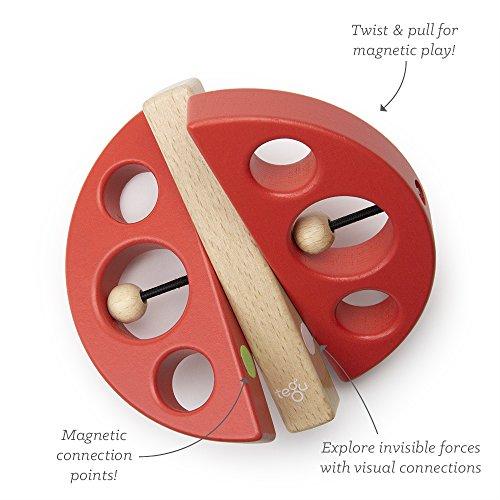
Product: Tegu Swivel Bug Magnetic Building Block Set, Poppy Big Top
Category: Toys & Games | Building Toys | Stacking Blocks
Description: Great Condition.
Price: $10.75
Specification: ProductDimensions:8x7x7inches|ItemWeight:3.2ounces|ShippingWeight:3.2ounces(Viewshippingratesandpolicies)|ShippingAdvisory:Thisitemmustbeshippedseparatelyfromotheritemsinyourorder.Additionalshippingchargeswillnotapply.|ASIN:BGARED801T|Itemmodelnumber:BGA-PPY-806T|Manufacturerrecommendedage:1month-8years